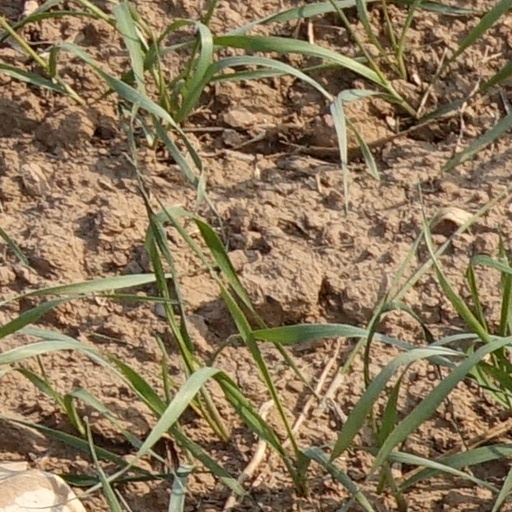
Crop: wheat